Chicago

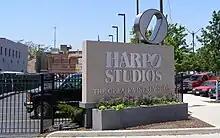
Chicago was home of "The Oprah Winfrey Show" from 1986 until 2011, and of other Harpo Production operations until 2015.

A distinctly Chicago sandwich, the Italian beef sandwich is thinly sliced beef simmered in au jus and served on an Italian roll with sweet peppers or spicy giardiniera. A popular modification is the Combo—an Italian beef sandwich with the addition of an Italian sausage. The Maxwell Street Polish is a grilled or deep-fried kielbasa—on a hot dog roll, topped with grilled onions, yellow mustard, and hot sport peppers.